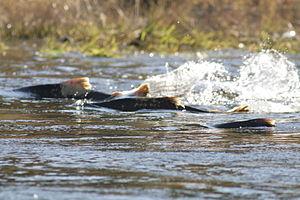
Le saumon royal, saumon chinook, ou saumon quinnat est une espèce de poissons anadromes présents dans les eaux du nord de l'océan Pacifique. Il était autrefois présent dans les fleuves de la façade pacifique de l'Alaska à la Californie. Il en existe aussi des populations au Japon et dans les South Island de Nouvelle-Zélande.